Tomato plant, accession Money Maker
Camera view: bottom (45 deg); turntable rotation: 150 degrees
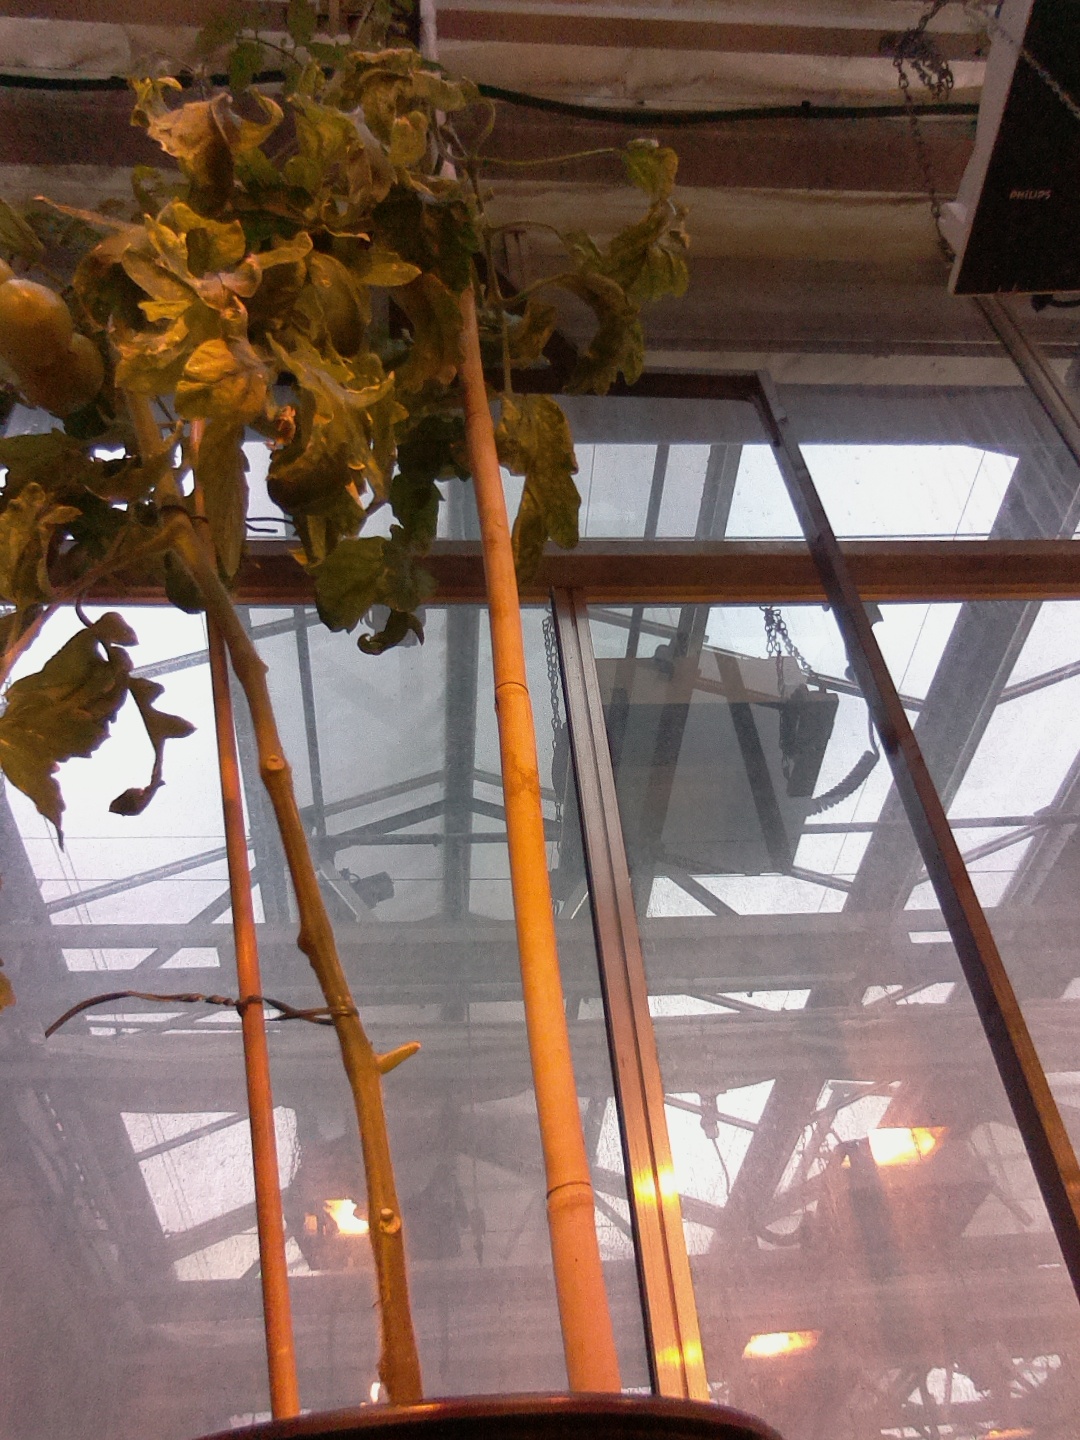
BBCH growth stage 78: 80% -90% of final fruit size